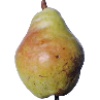
Label: Pear Williams 1